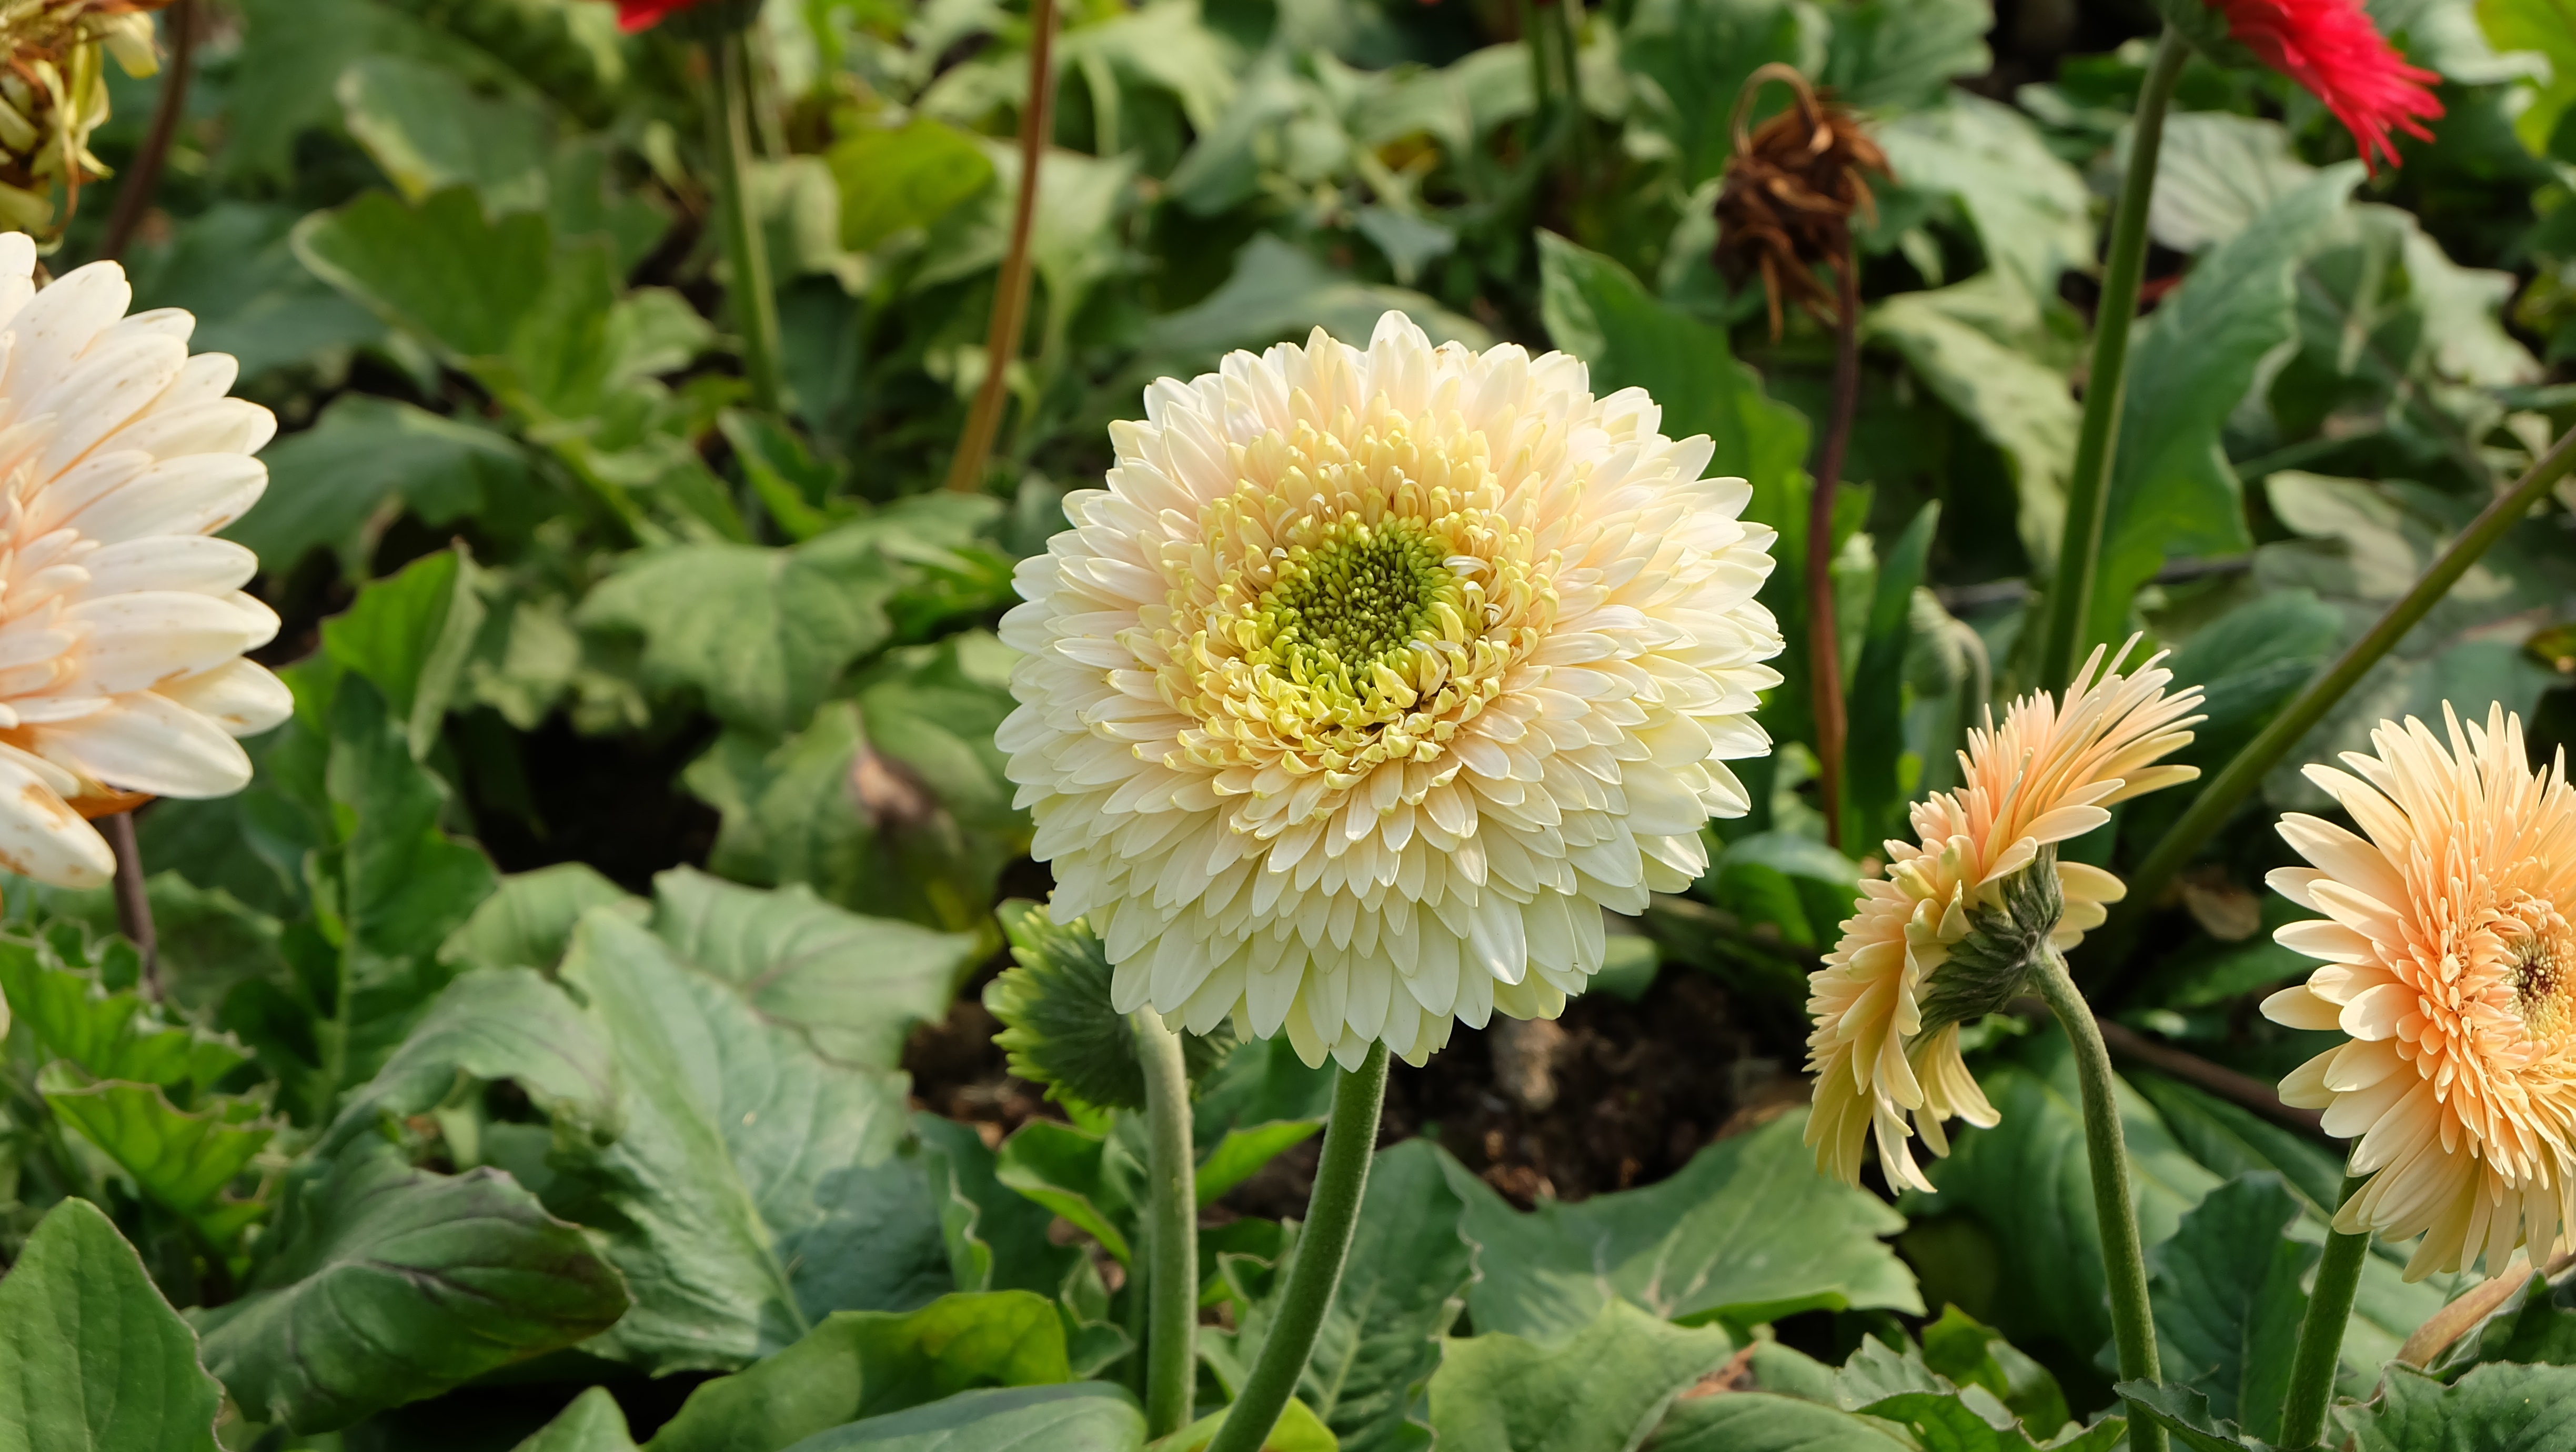
plant, field, flower, spring, botany, garden, flora, wildflower, chrysanthemum, flowering plant, daisy family, annual plant, land plant, chrysanths